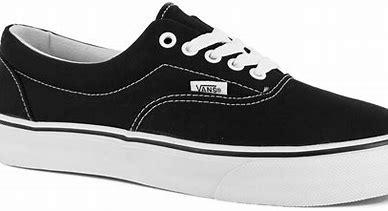
Brand: Vans
Model: Era Skate